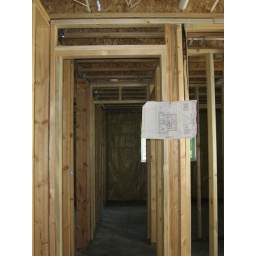
This is the door in between the bedroom and the practice room.